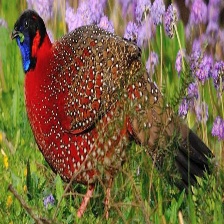
Species: SATYR TRAGOPAN
Scientific name: TRAGOPAN SATYRA